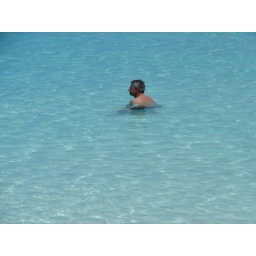
The beach at Trunk Bay. The water is clear as in a swiming pool.